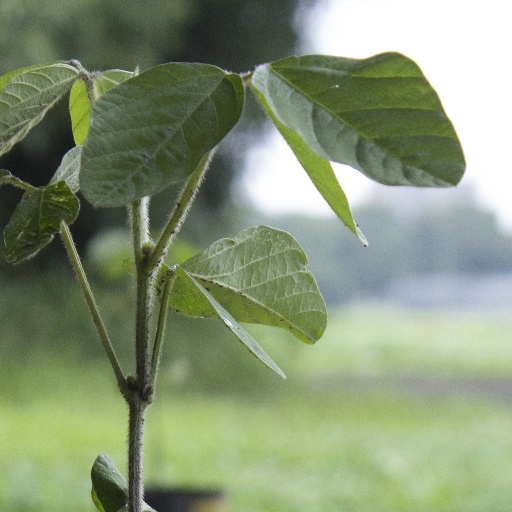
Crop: soybean